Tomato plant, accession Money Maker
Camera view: horizontal (90 deg, fisheye); turntable rotation: 330 degrees
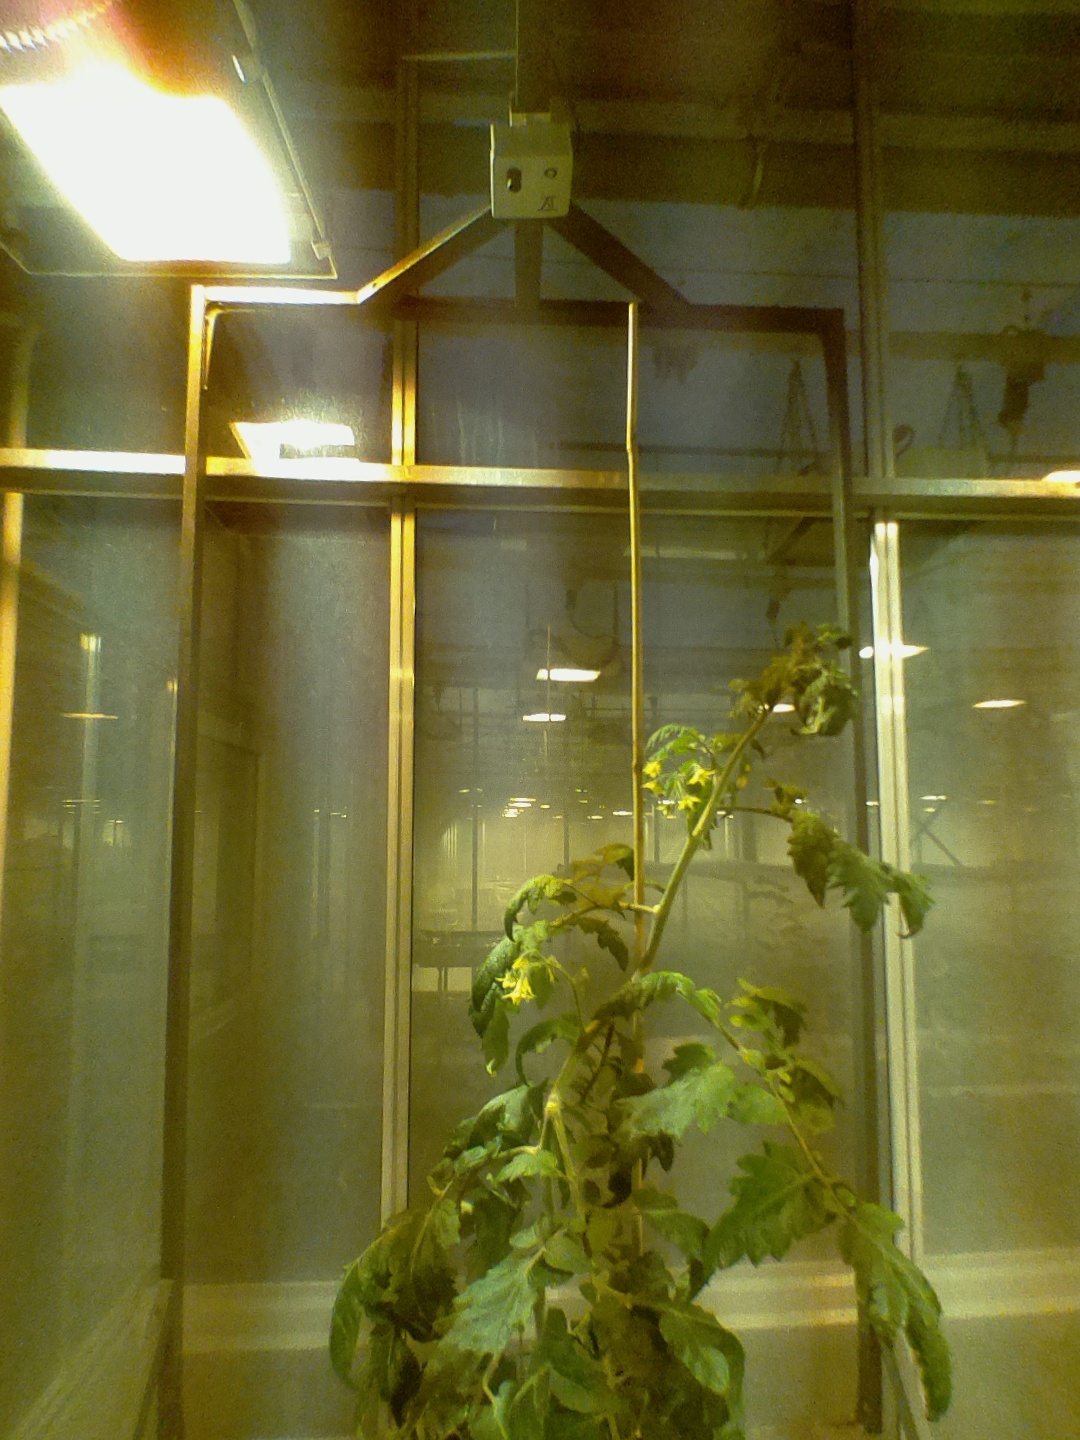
BBCH growth stage 67: Full flowering, 70%-80% of flowers open, more petals falling